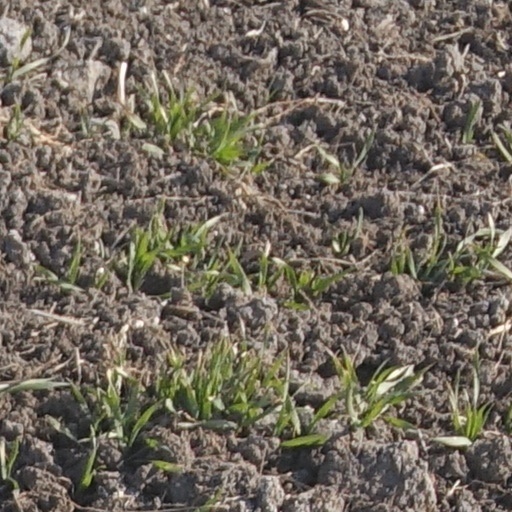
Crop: wheat